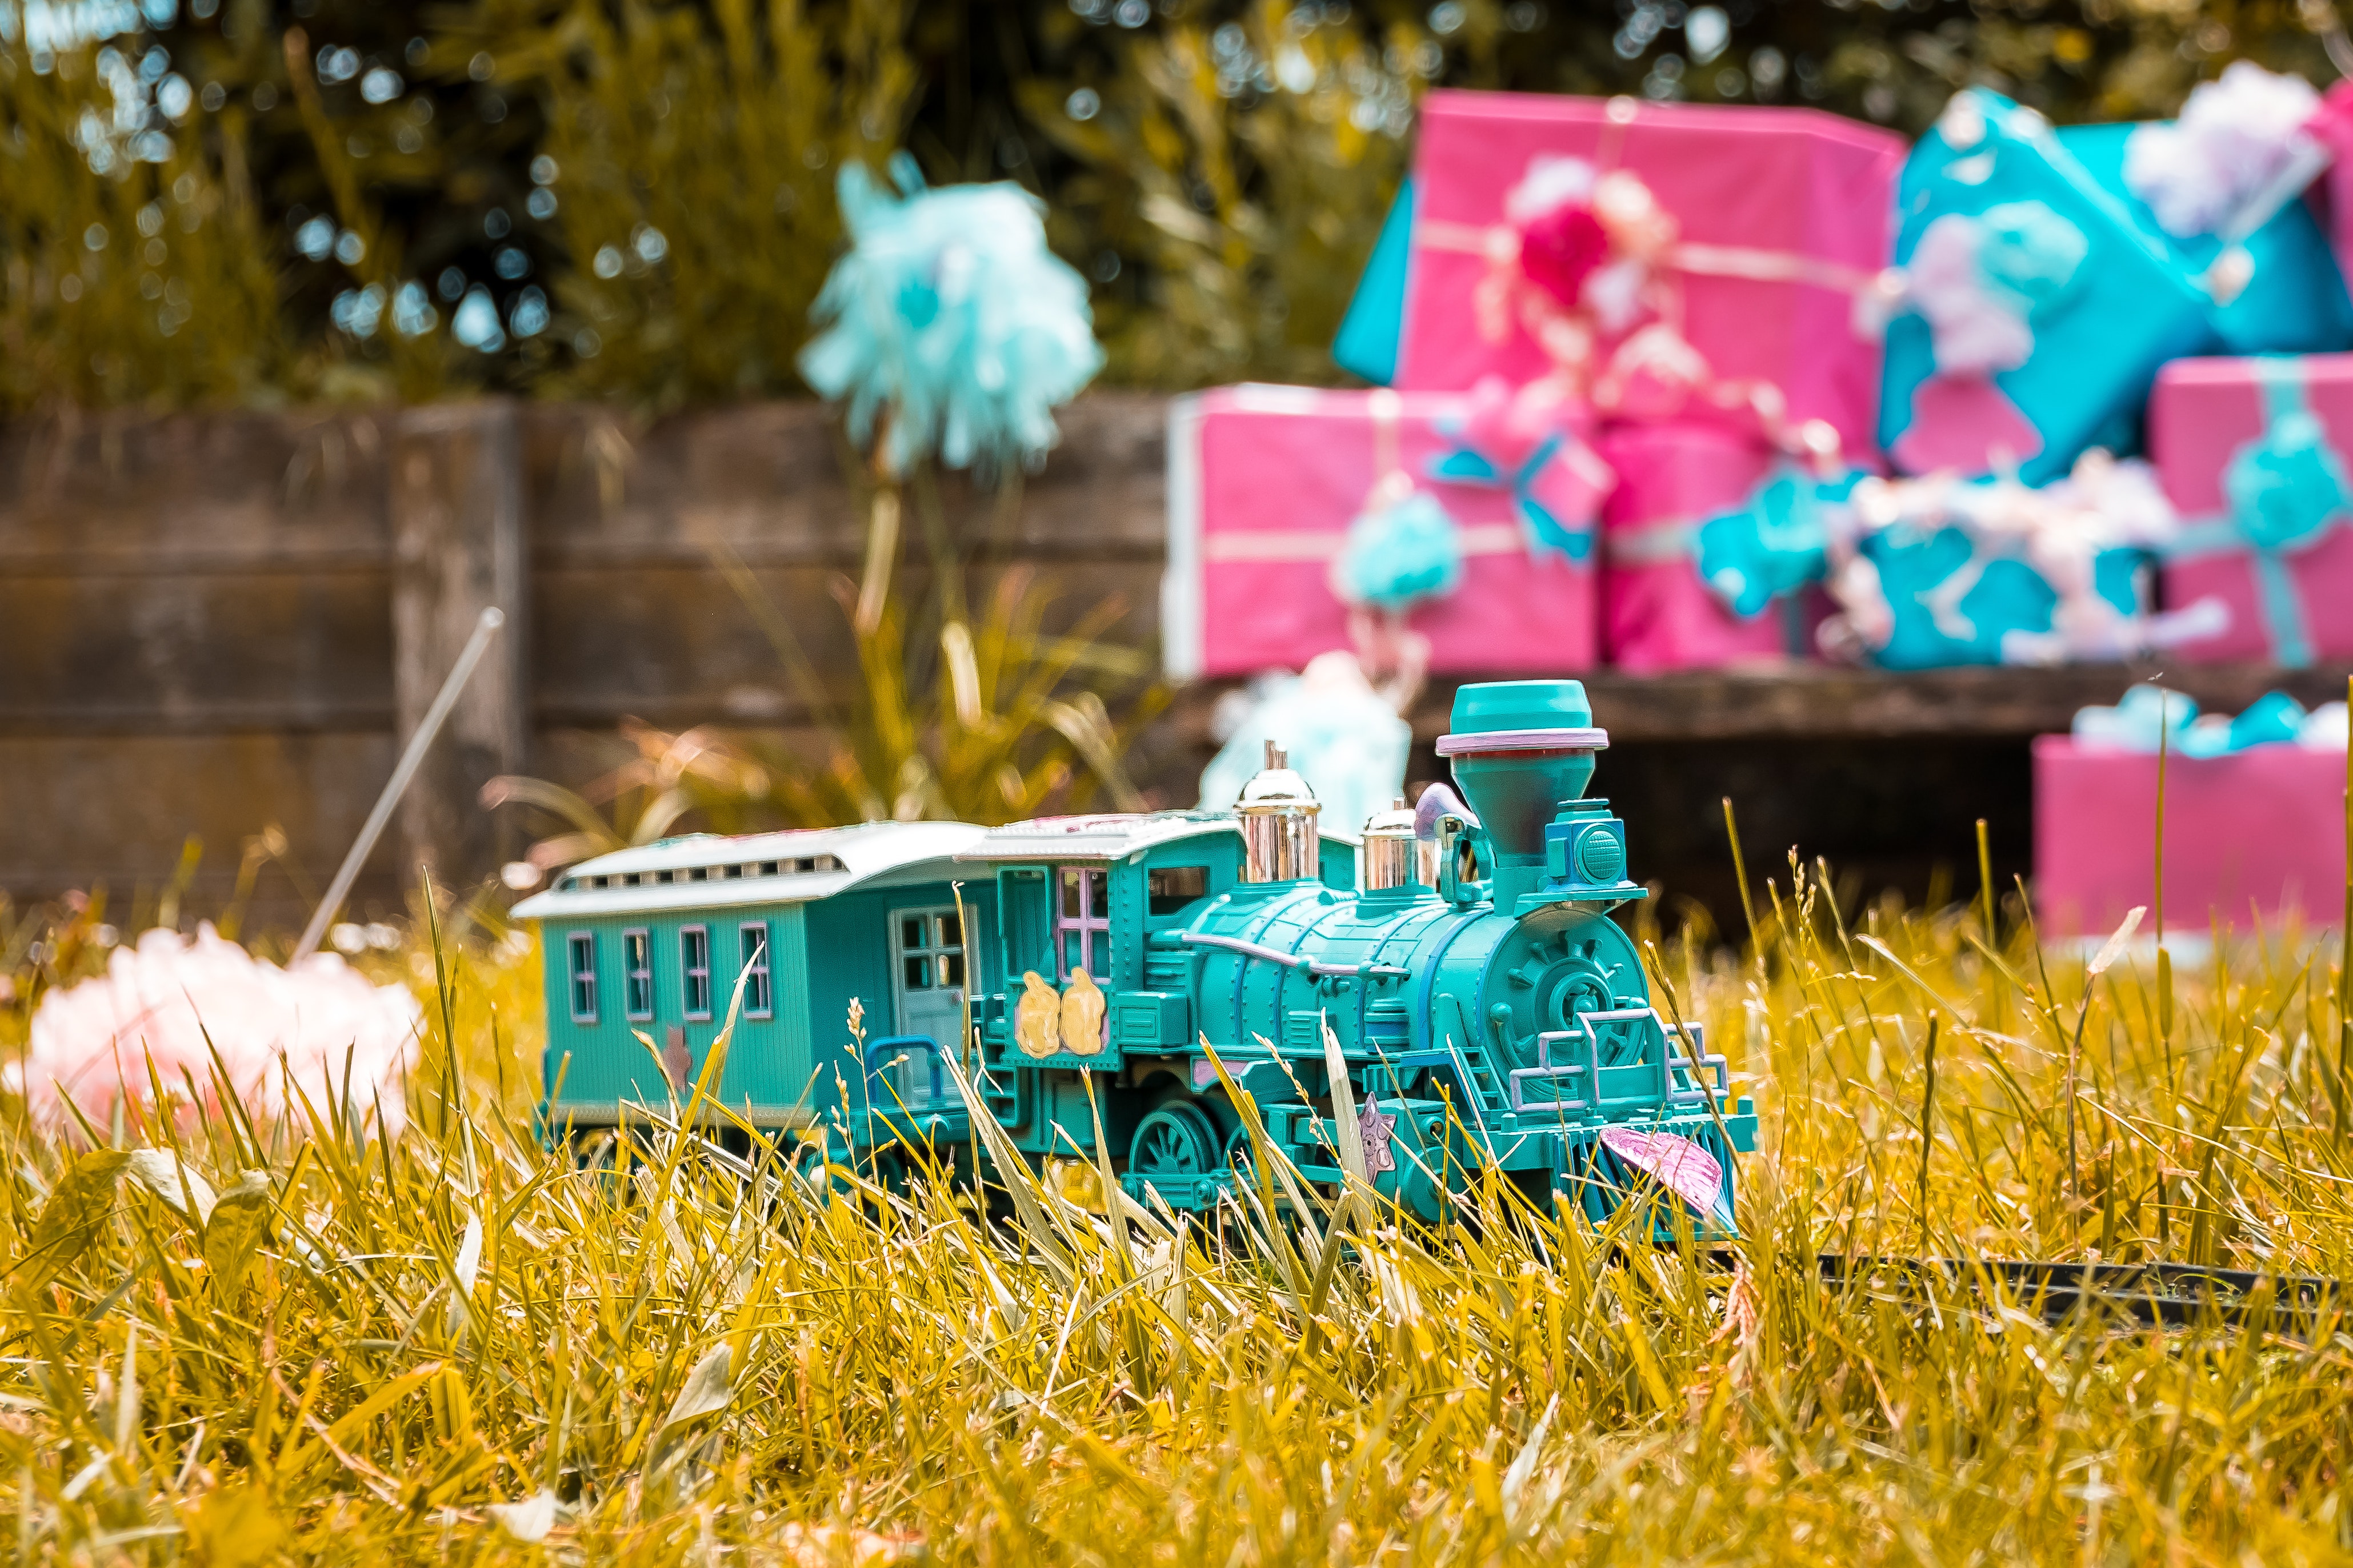
green, grass, turquoise, pink, grass family, spring, lawn, tree, plant, wheel, vehicle, meadow, grassland